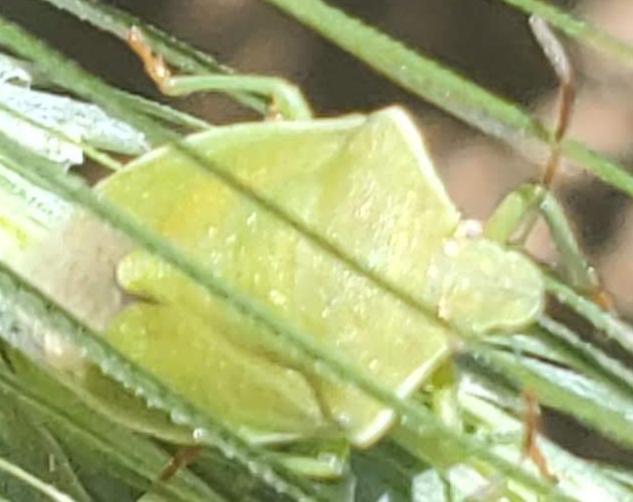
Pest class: stink_bug